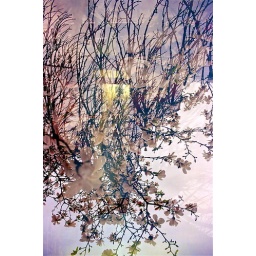
Multiple eposure taken with Canon Rebel T2 of borough trees &amp;amp; flowers in London... see flowers //.\\ go outside